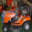
Label: lawn_mower